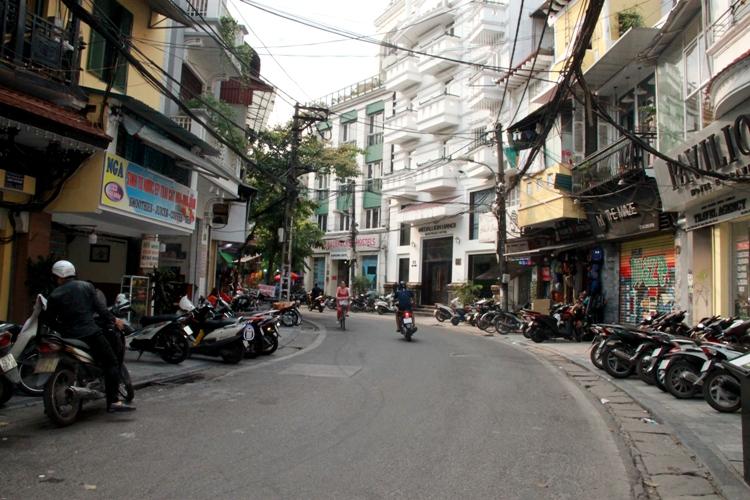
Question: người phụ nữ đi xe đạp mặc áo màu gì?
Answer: màu đỏ